Snow

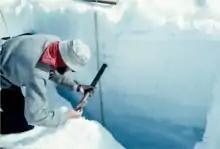
Snow pit on the surface of a glacier, profiling snow properties where the snow becomes increasingly dense with depth as it turns to ice

Glaciers form where the accumulation of snow and ice exceeds ablation. The area in which an alpine glacier forms is called a cirque (corrie or cwm), a typically armchair-shaped geological feature, which collects snow and where the snowpack compacts under the weight of successive layers of accumulating snow, forming névé. Further crushing of the individual snow crystals and reduction of entrapped air in the snow turns it into glacial ice. This glacial ice will fill the cirque until it overflows through a geological weakness or an escape route, such as the gap between two mountains. When the mass of snow and ice is sufficiently thick, it begins to move due to a combination of surface slope, gravity and pressure. On steeper slopes, this can occur with as little as of snow-ice.